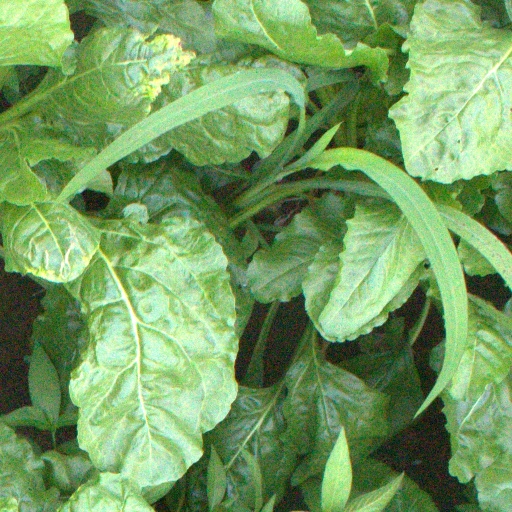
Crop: sugar beet